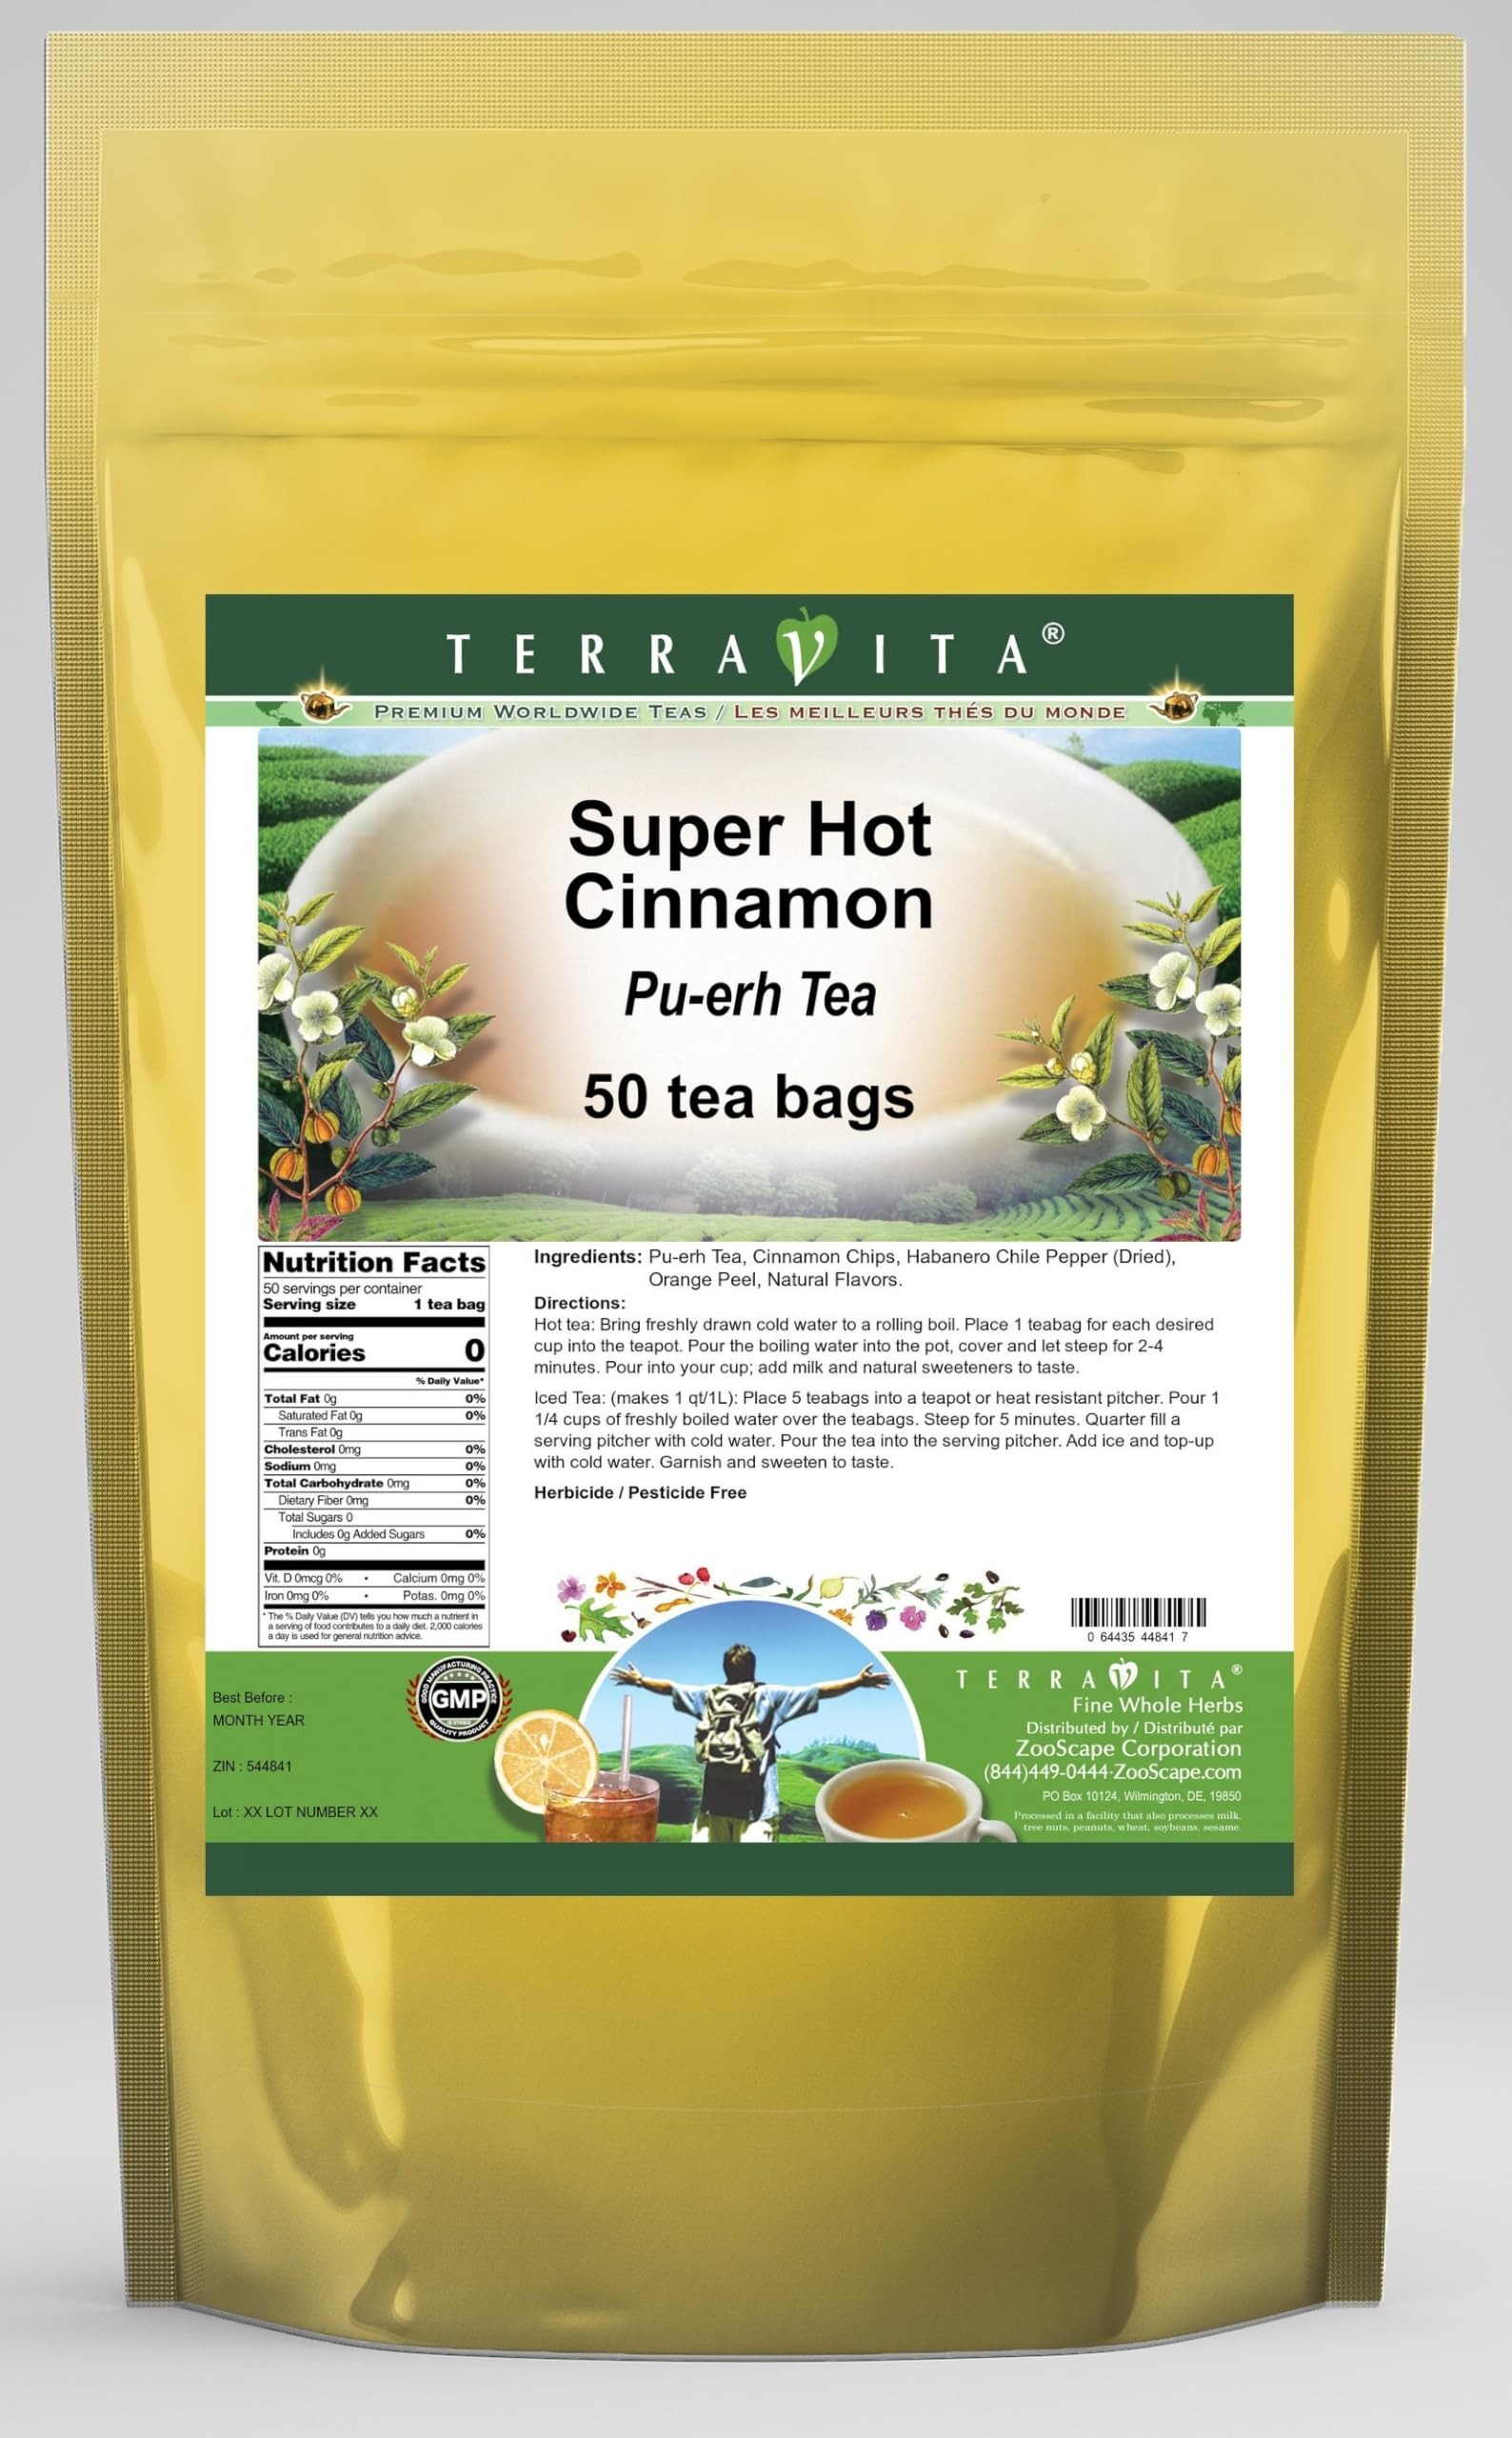
Item Name: Super Hot Cinnamon Pu-erh Tea (50 tea bags, ZIN: 544841) - 3 Pack
Bullet Point 1: Our Super Hot Cinnamon Pu-erh Tea is a terrific flavored Pu-erh tea with Cinnamon Chips, Habanero Chile Pepper and Orange Peel that you can enjoy again and again! You will really enjoy the special Super Hot Cinnamon aroma and taste! - Ingredients: Pu-erh tea, Cinnamon Chips, Habanero Chile Pepper, Orange Peel and Natural Super Hot Cinnamon Flavor.
Bullet Point 2: No fillers.
Bullet Point 3: Manufacturer: TerraVita
Bullet Point 4: Size: 50 tea bags
Bullet Point 5: Pu-erh Tea Bags - Packed in a convenient upright pouch!
Product Description: Our Super Hot Cinnamon Pu-erh Tea is a terrific flavored Pu-erh tea with Cinnamon Chips, Habanero Chile Pepper and Orange Peel that you can enjoy again and again! You will really enjoy the special Super Hot Cinnamon aroma and taste! - Ingredients: Pu-erh tea, Cinnamon Chips, Habanero Chile Pepper, Orange Peel and Natural Super Hot Cinnamon Flavor. - Hot tea brewing method: Bring freshly drawn cold water to a rolling boil. Place 1 teabag for each desired cup into the teapot. Pour the boiling water into the pot, cover and let steep for 2-4 minutes. Pour into your cup; add milk and natural sweeteners to taste. - Iced tea brewing method: (to make 1 liter/quart): Place 5 teabags into a teapot or heat resistant pitcher. Pour 1 1/4 cups of freshly boiled water over the teabags. Steep for 5 minutes. Quarter fill a serving pitcher with cold water. Pour the tea into the serving pitcher. Add ice and top-up with cold water. Garnish and sweeten to taste. - TerraVita is an exclusive line of premium-quality, natural source products that use only the finest, purest and most potent ingredients found around the world. TerraVita is hallmarked by the highest possible standards of purity, potency, stability and freshness. All of our products are prepared with the highest elements of quality control, from raw materials through the entire manufacturing process, up to and including the moment that the bottles or bags are sealed for freshness and shipped out to you. Our highest possible standards are certified by independent laboratories and backed by our personal guarantee. - TerraVita exists to meet and ensure your family's health and wellness without the harmful effects of chemicals and health products. We strive to make all of our products affordable and reliable and are constantly searchin
Value: 150.0
Unit: Count

Price: 57.7